Naked Cowboy

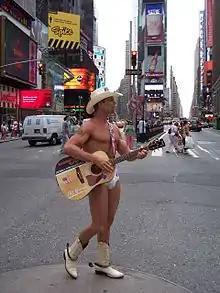

Robert John Burck (born December 23, 1970), better known as the Naked Cowboy, is an American street performer, singer, songwriter, and occasional actor. He is best known for singing regularly in New York City's Times Square. Burck is also a regular in the streets of the French Quarter during the New Orleans Mardi Gras season. He wears only cowboy boots, a hat, and white briefs, with a guitar strategically placed to give the illusion of nudity.